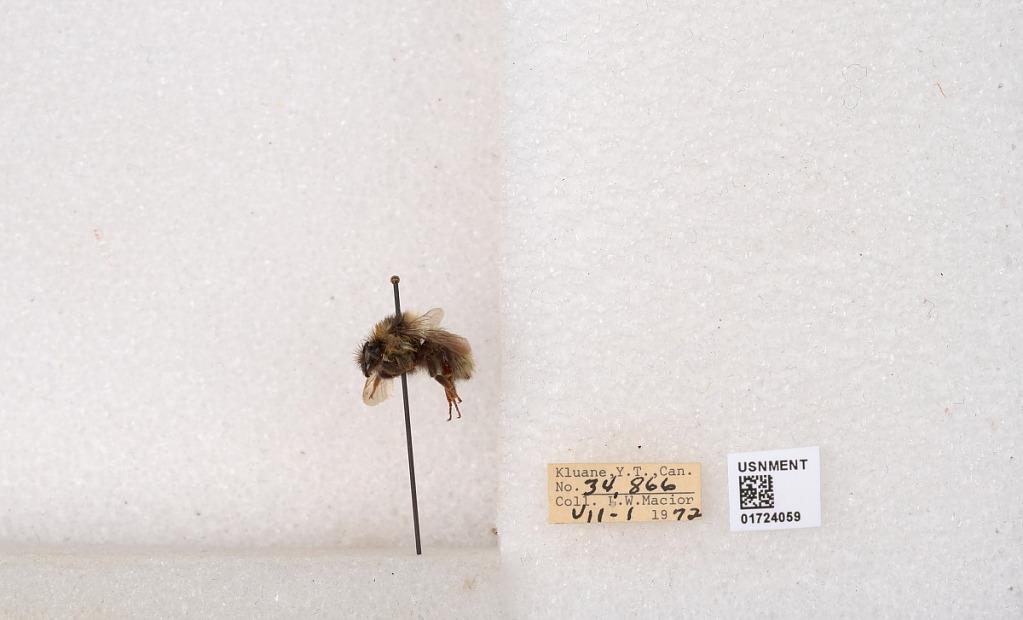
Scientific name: Bombus (Pyrobombus) sylvicola Kirby
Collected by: L. Macior
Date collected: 1972-7-1
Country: Canada
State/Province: Yukon Territory
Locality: Kluane National Park and Reserve
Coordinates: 60.7493, -139.504